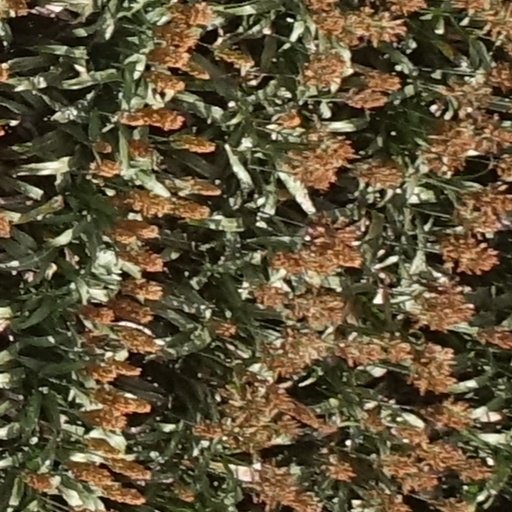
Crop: sorghum